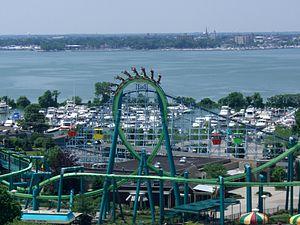
Raptor sont des montagnes russes inversées du parc Cedar Point, localisées à Sandusky, dans l'Ohio, aux États-Unis.